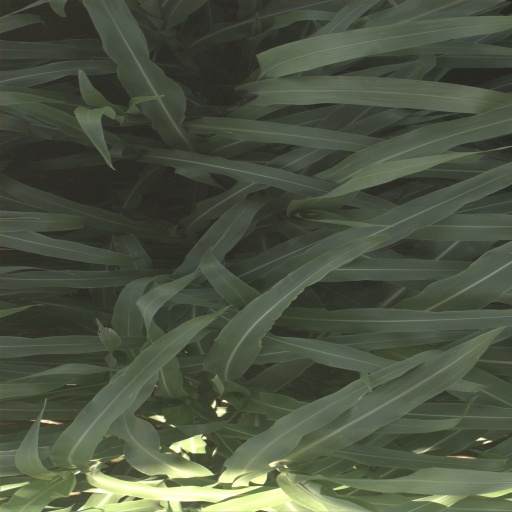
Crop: sorghum